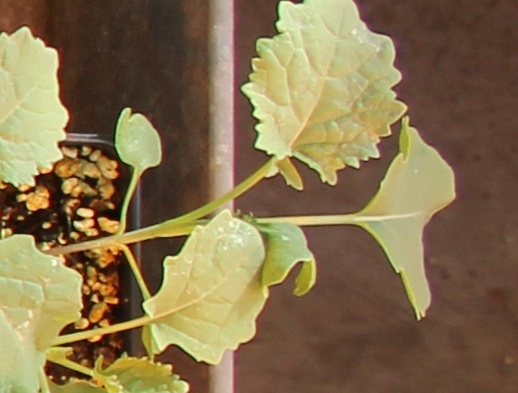
Label: Canola